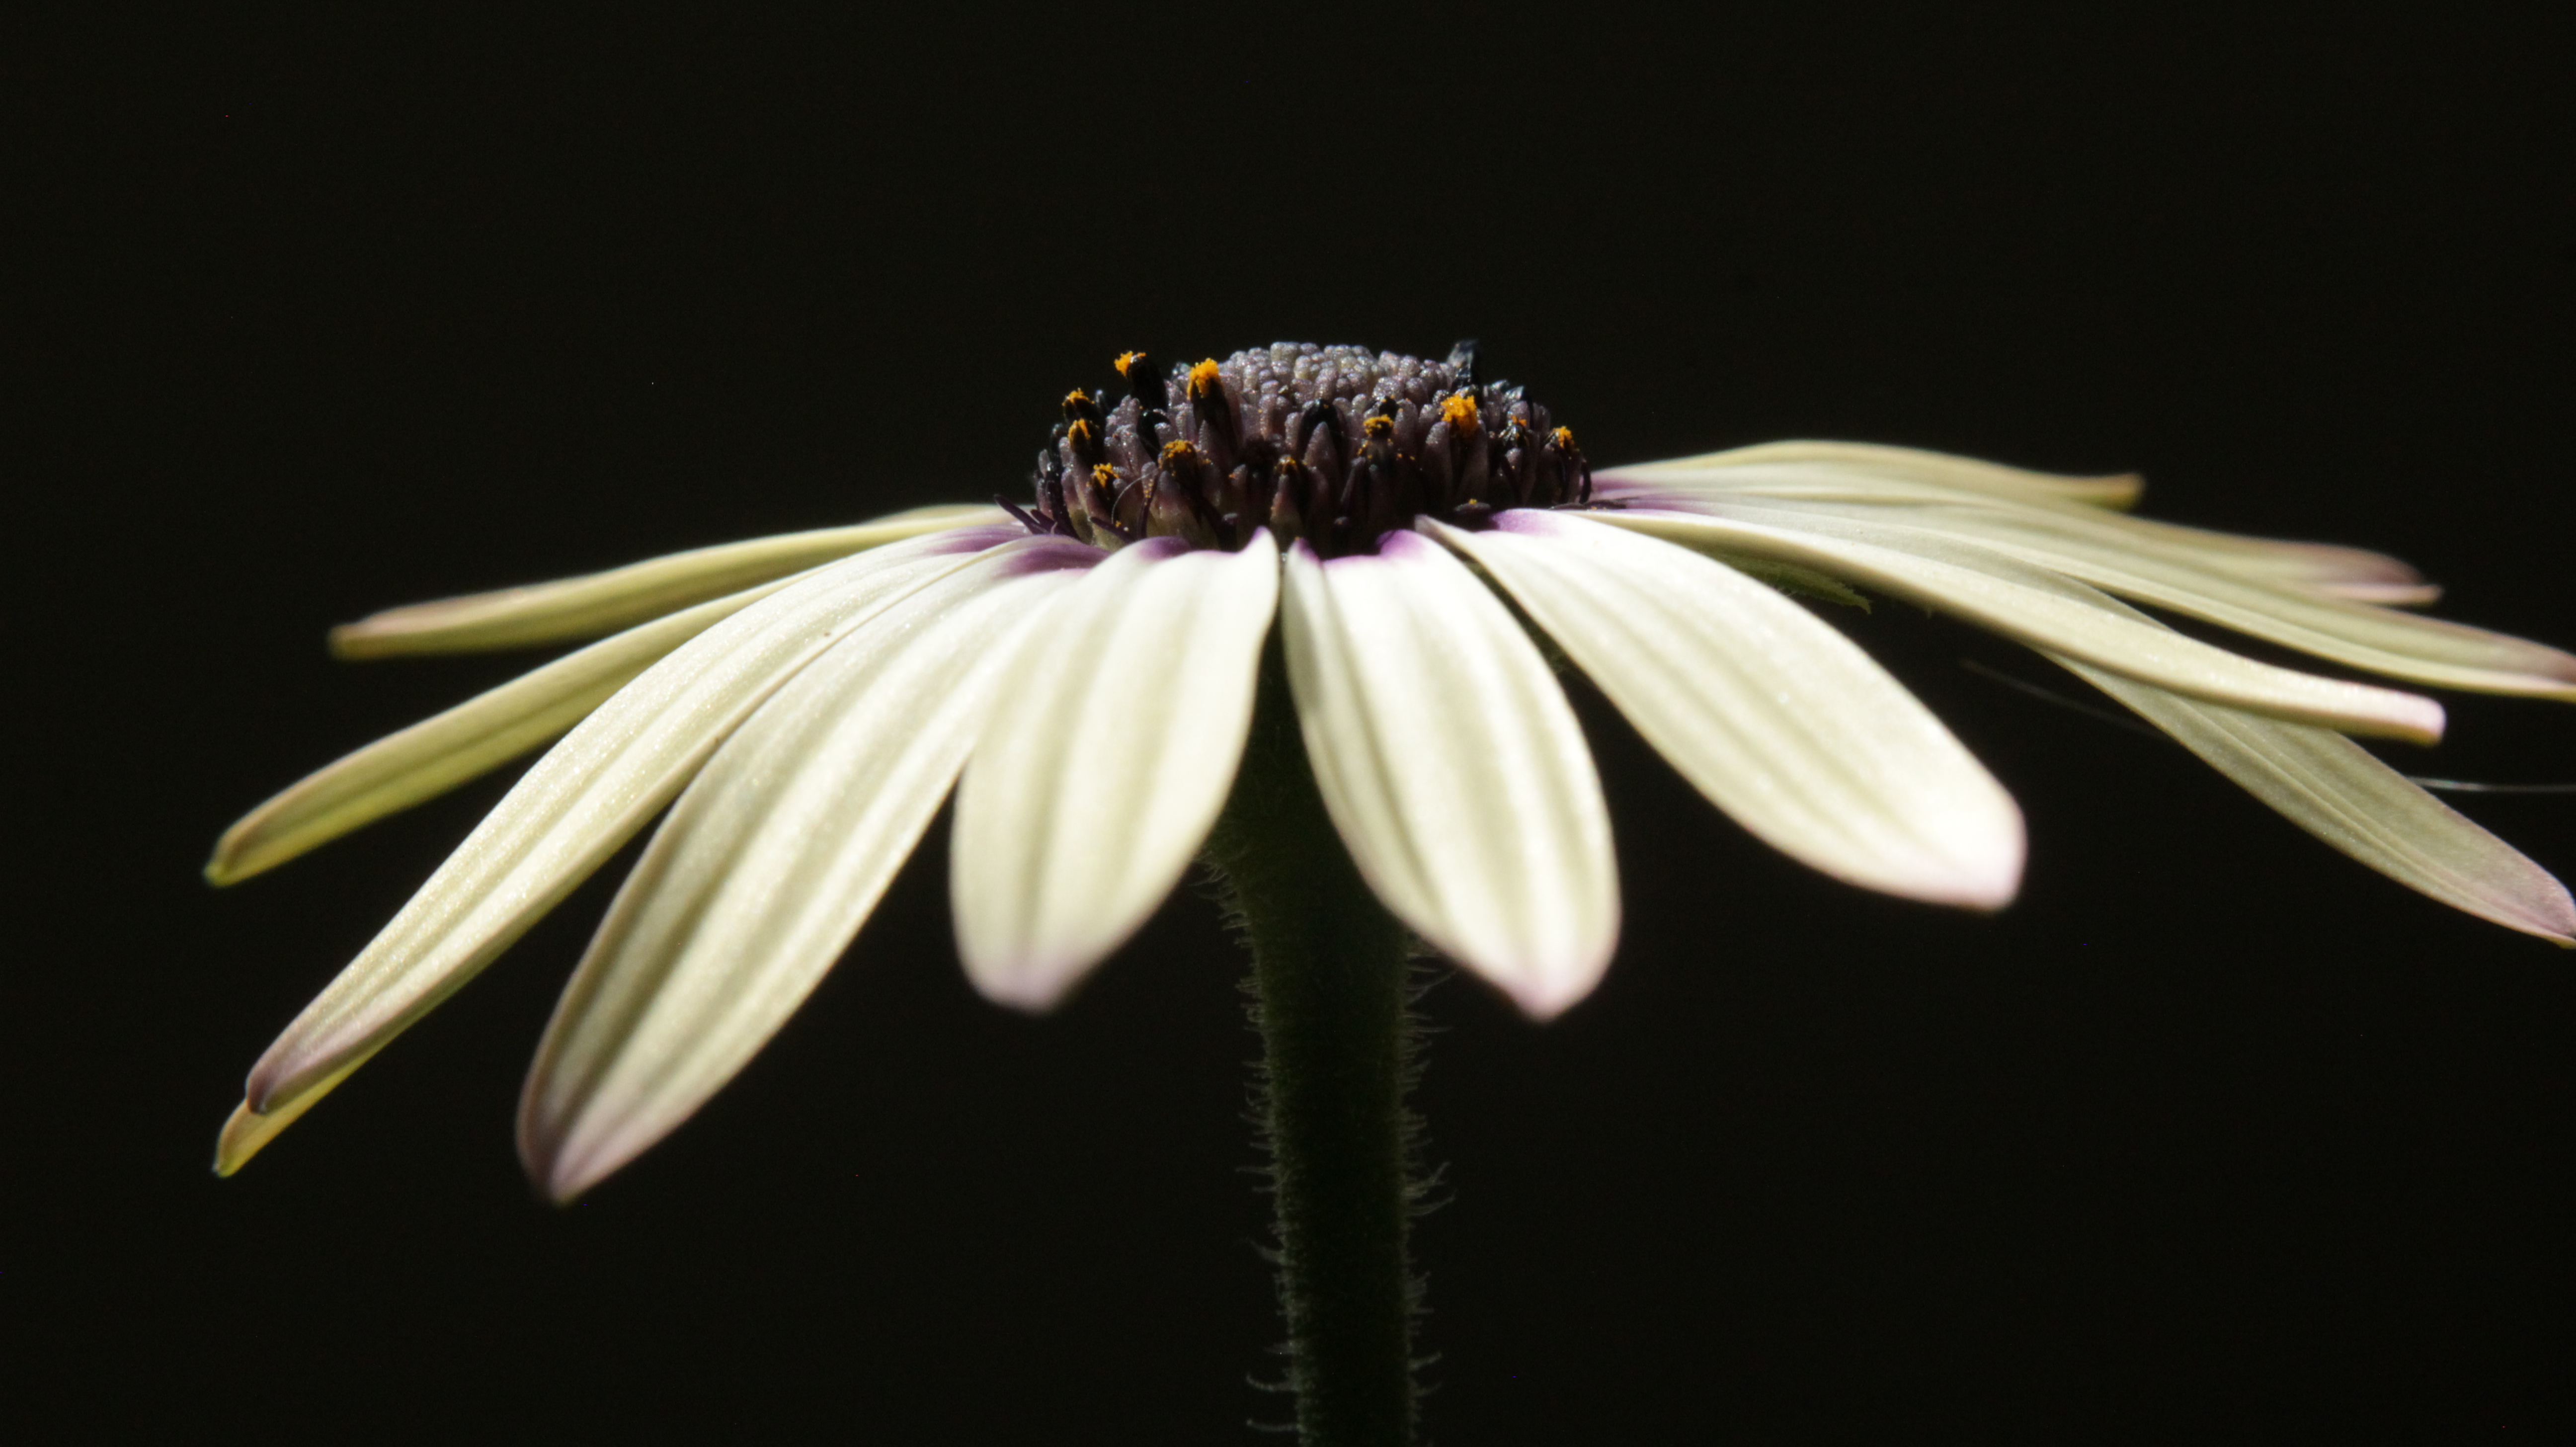
flower, macro, macro photography, plant, close up, petal, pollen, botany, african daisy, insect, wildflower, black eyed susan, coneflower, darkness, still life photography, wildlife, daisy family, membrane winged insect, flowering plant, plant stem